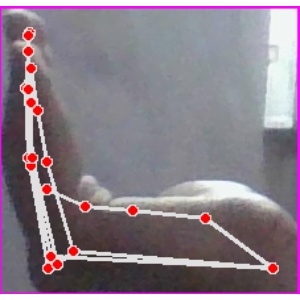
अक्षर: स